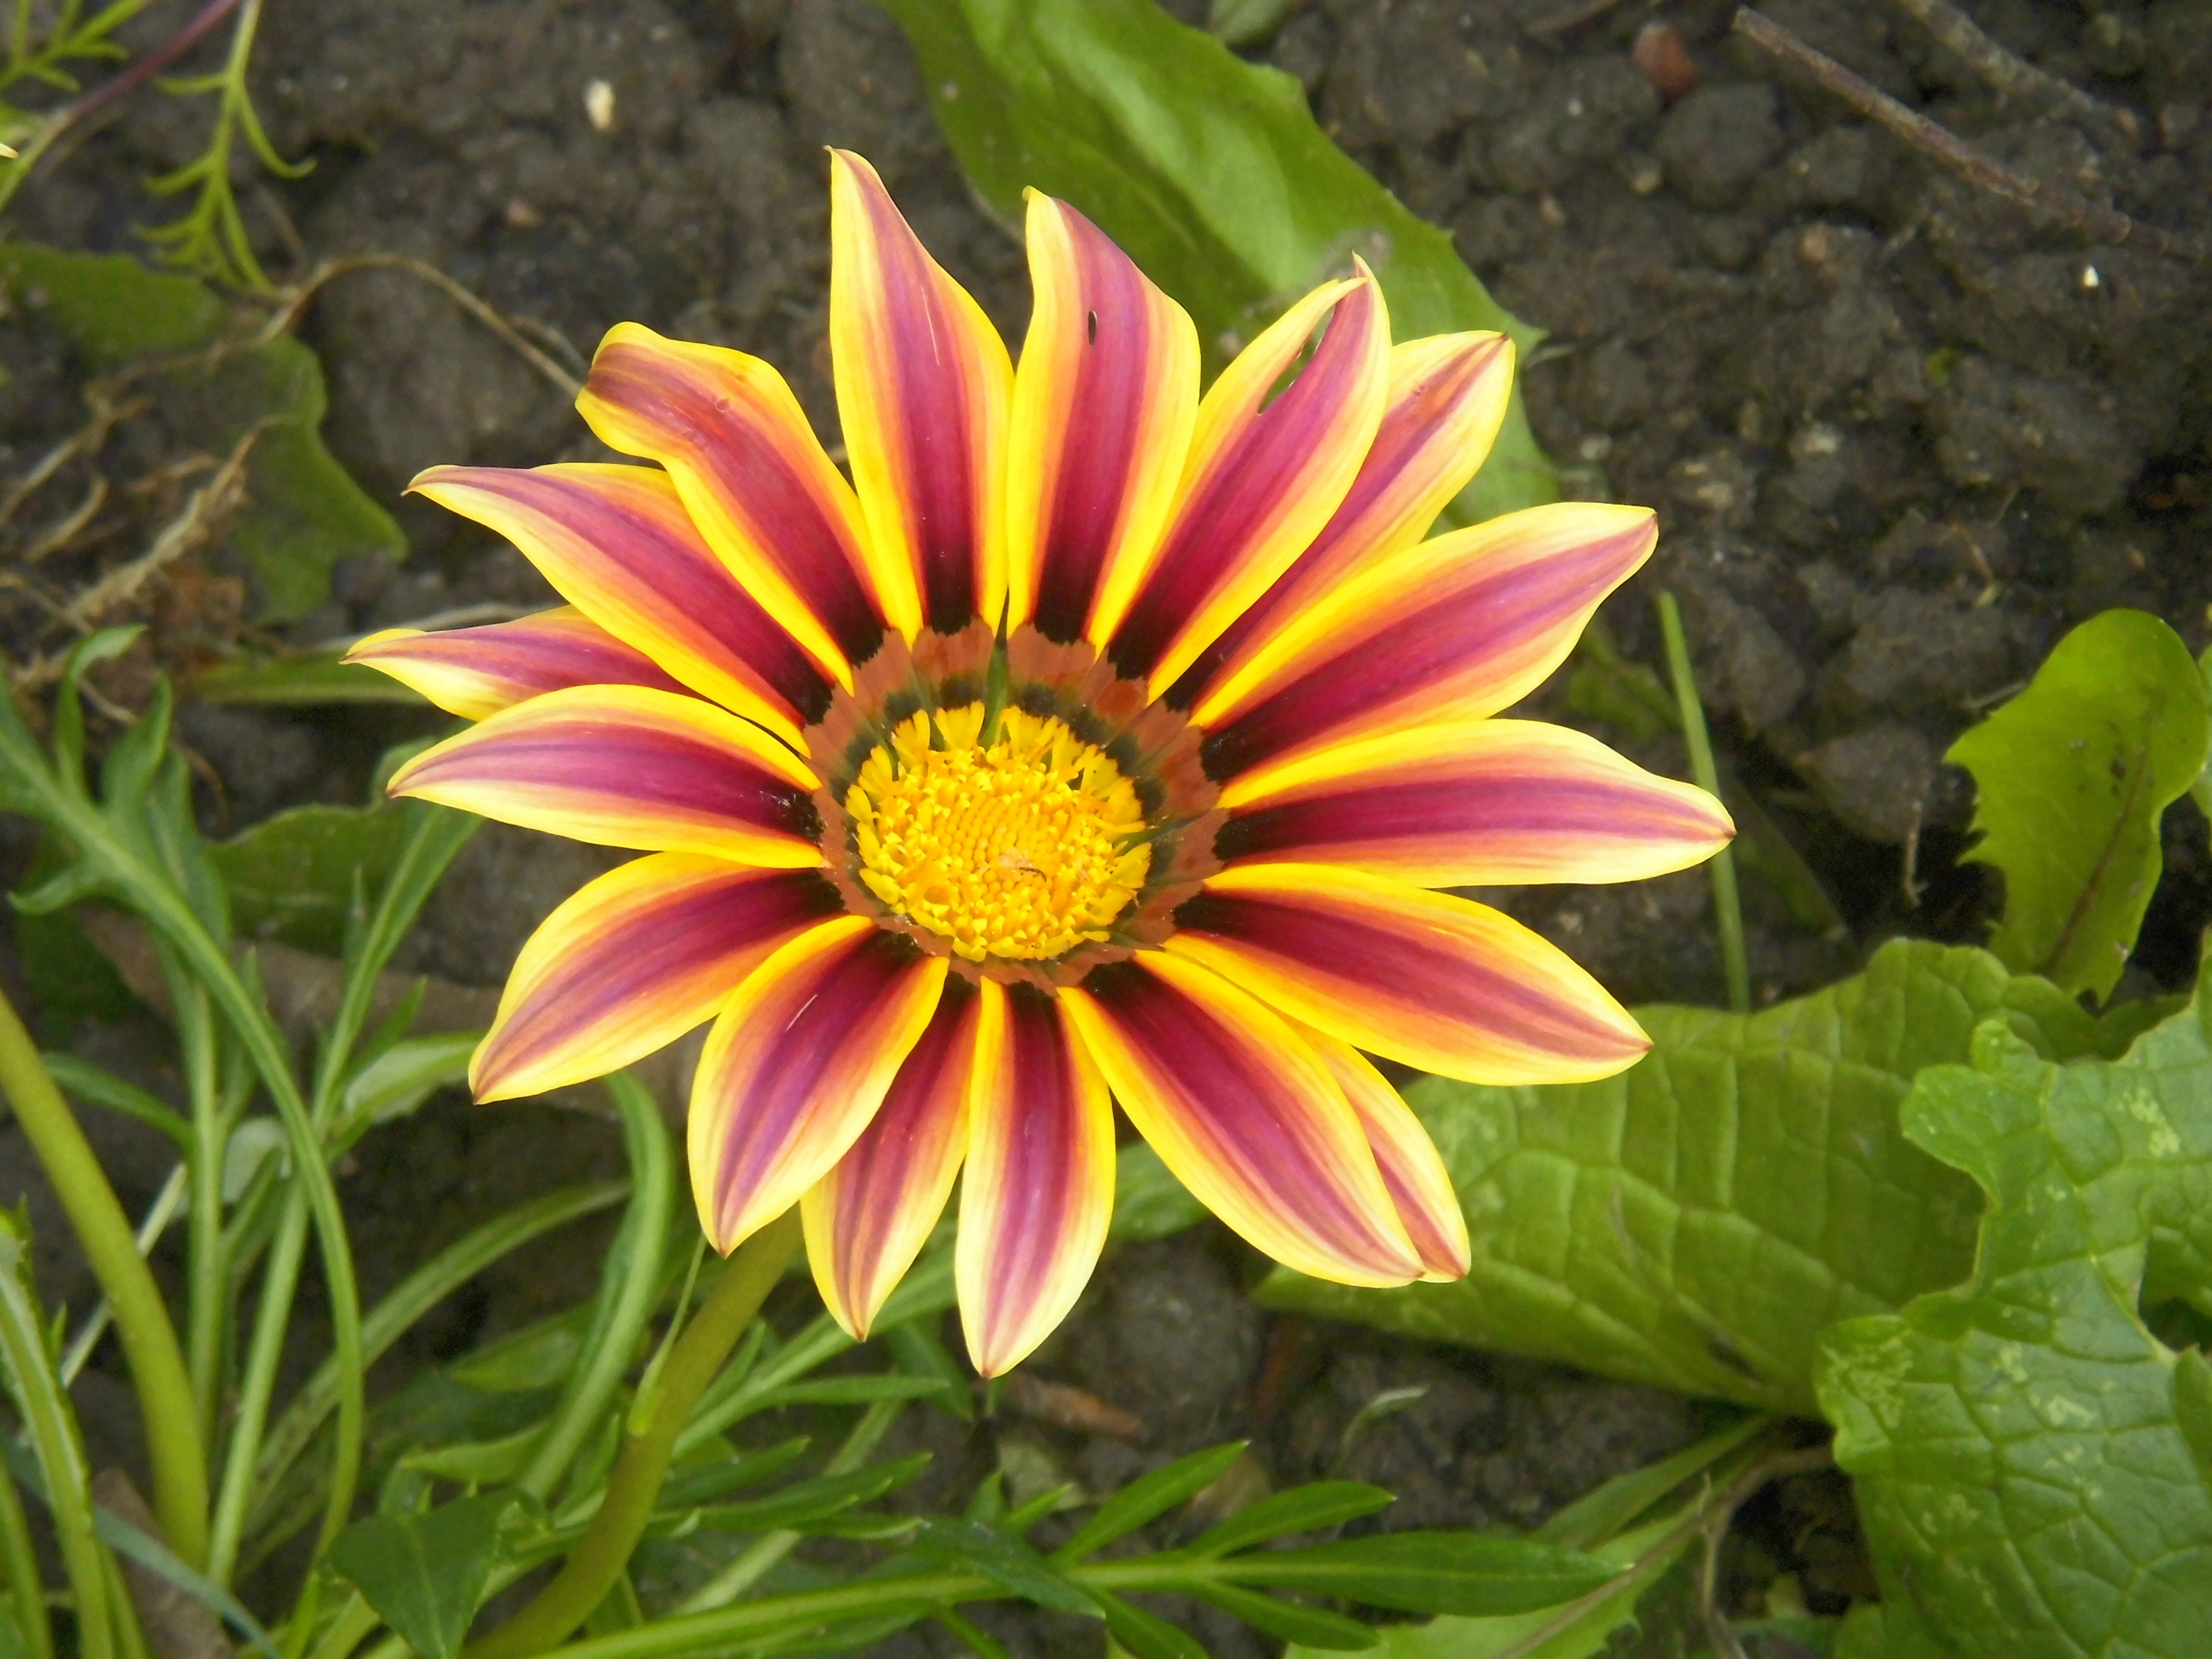
nature, blossom, plant, flower, petal, bloom, floral, daisy, orange, red, natural, botany, blooming, flora, perennial, botanical, striped, wildflower, gardening, asteraceae, pistil, stamen, head, gazania, macro photography, splendens, flowering plant, daisy family, annual plant, land plant